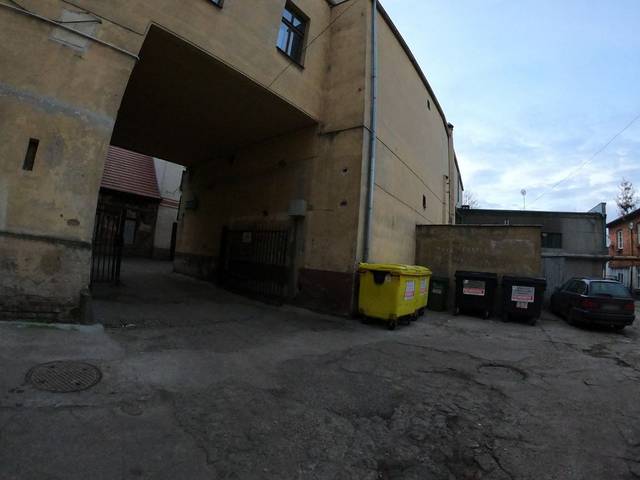
Region: Poland
Coordinates: 53.125, 18.002